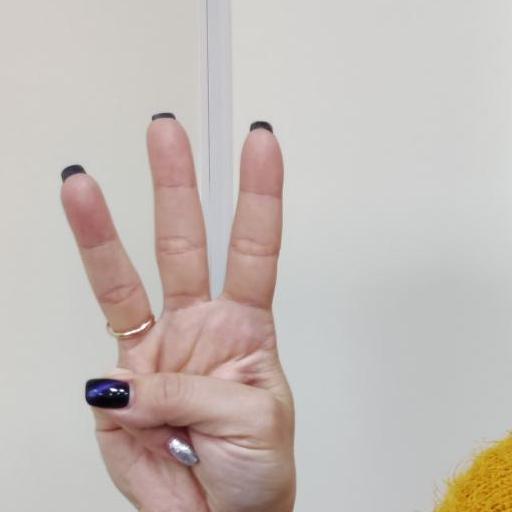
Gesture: three